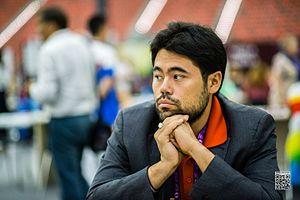
Hikaru Nakamura, né le 9 décembre 1987 à Hirakata dans la préfecture d'Osaka, est un joueur d'échecs américain d'origine japonaise, cinq fois champion des États-Unis et détenteur du titre de grand maître international depuis 2003.